Oaxaca en la historia y en el mito

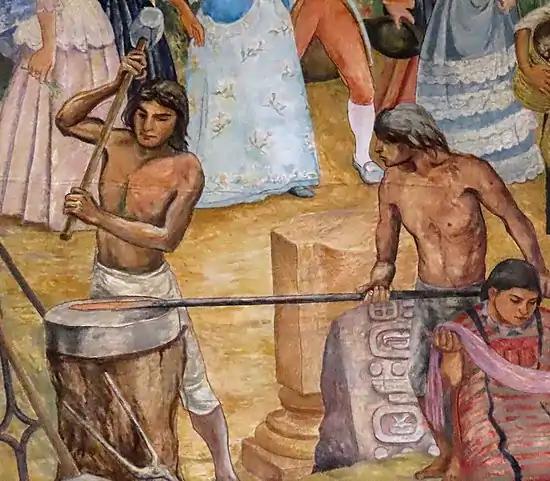
Colonial craftsmen working with metal with prehispanic stone remnants in the background.

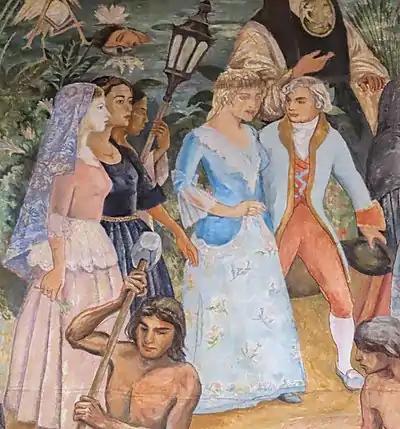
Criollos and Mestizos during the colonial period

The colonial panel covers 300 years, when the Spanish ruled New Spain, under the rule of Spanish soldiers or Conquistadors They were soldiers of fortune, meaning they received land and gold as compensation for their services. Spanish soldiers, bolstered my indigenous conscripts, arrived in Huaxyacac during November,1521. This was some three months after the fall of Tenochitlan. The colonial panel highlights important topics such as the Conquest, Princess Donají, church construction, mistreatment of indigenous people, Sor Juana de la Cruz, Miguel Cabrera, Manuel Fernández Fiallo, cochineal, church music and organs, craftsmen and Spanish colonizers.